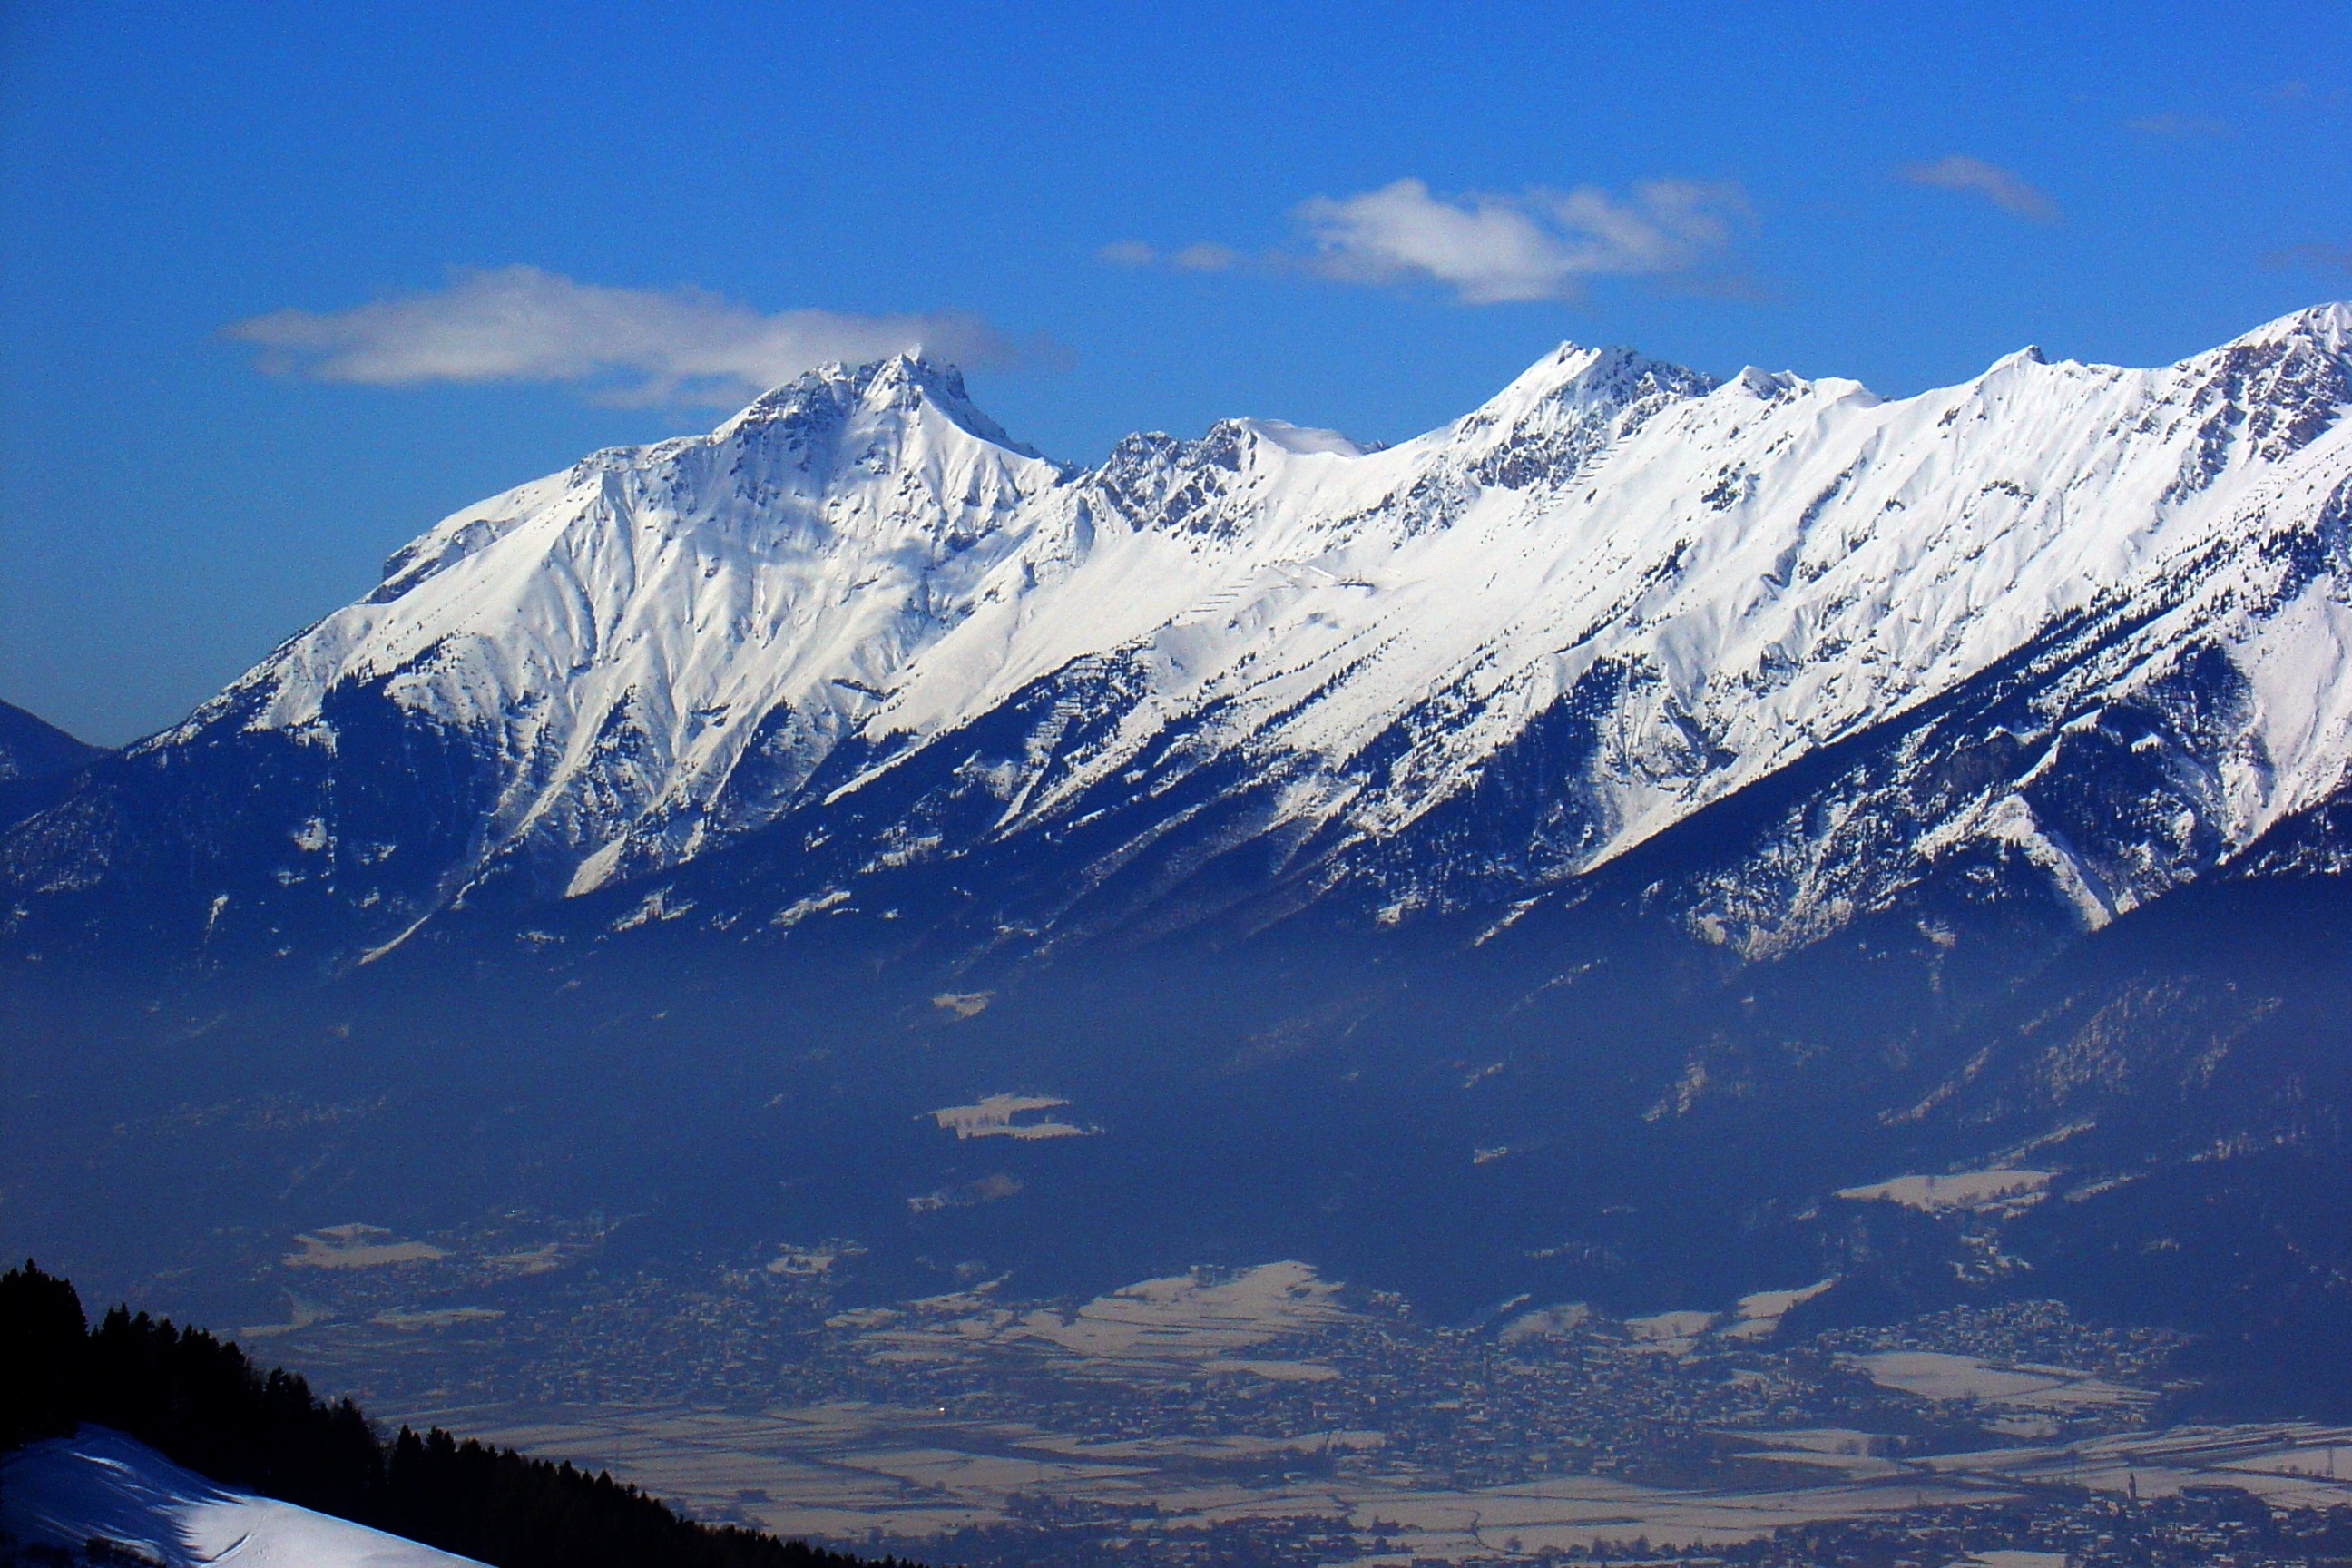
mountain, snow, winter, cloud, mountain range, scenic, weather, alpine, ridge, summit, mountains, alps, plateau, dramatic, fell, cirque, landform, mountain pass, postkartenmotiv, calendar image, geographical feature, mountainous landforms, geological phenomenon, dramatic look